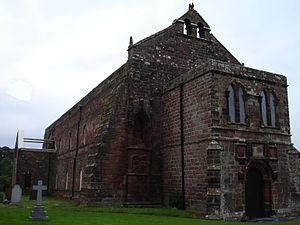
L’abbaye de Holmcultram est une ancienne abbaye cistercienne située dans le village de Abbeytown, en Angleterre. Comme la plupart des abbayes britanniques, elle a été fermée par Henry VIII durant la campagne de dissolution des monastères.